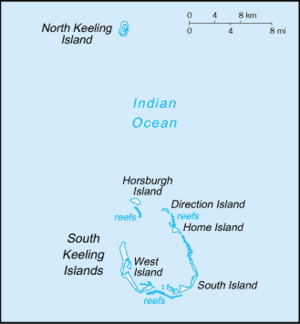
Cocosøerne
Kort over Cocosøerne
Cocosøerne er australsk territorium. Der er to atoller med 27 koraløer i øgruppen. Øerne befinder sig i det Indiske Ocean, omtrent halvvejs mellem Australien og Sri Lanka. Ved folketællingen i 2016 havde Cocosøerne 544 indbyggere.